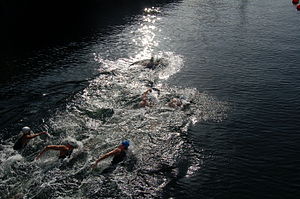
Åbent vand-svømning / Professionel åbent vand-svømning / FINA 10KM Marathon Swimming World Cup
Svømmere i vandet ved World Cup 2009 i København
Åbent vand-svømning, åbentvandssvømning eller havsvømning er svømning, der foregår i åbent vand. Med andre ord foregår det ikke i et bassin, men i havet, søer, floder, åer og lignende. Åbent vand-svømning foregår over hele verden, hvor vandet er rent nok til at der kan svømmes i det. I koldt vand benyttes ofte våddragt for at undgå hypotermi. Dette er dog ikke tilladt i følge FINAs regler om svømning i åbent vand. Så ved mesterskaber og lignende må der derfor kun bruges almindeligt svømmetøj, som ikke er isolerende. Ved svømmearrangementer i åbent vand er distancerne oftest længere end ved konkurrencer i bassin. Det er almindeligt at se distancer på 1–10 km. Det er også populært at svømme på en bestemt geografisk lokalitet; det mest kendte eksempel er nok den ca. 34 km lange tur over Den Engelske Kanal.